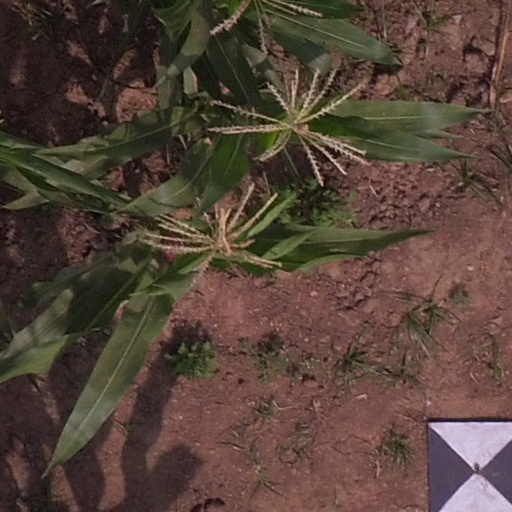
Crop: maize; corn